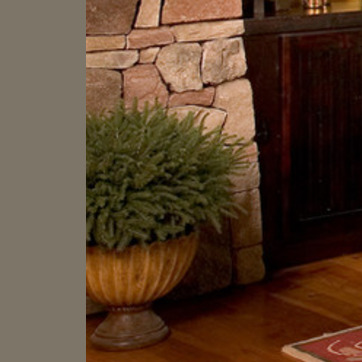
Material: foliage